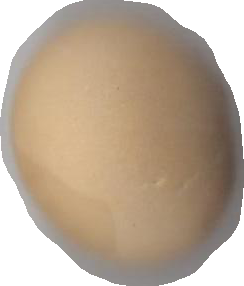
Variety: Dega